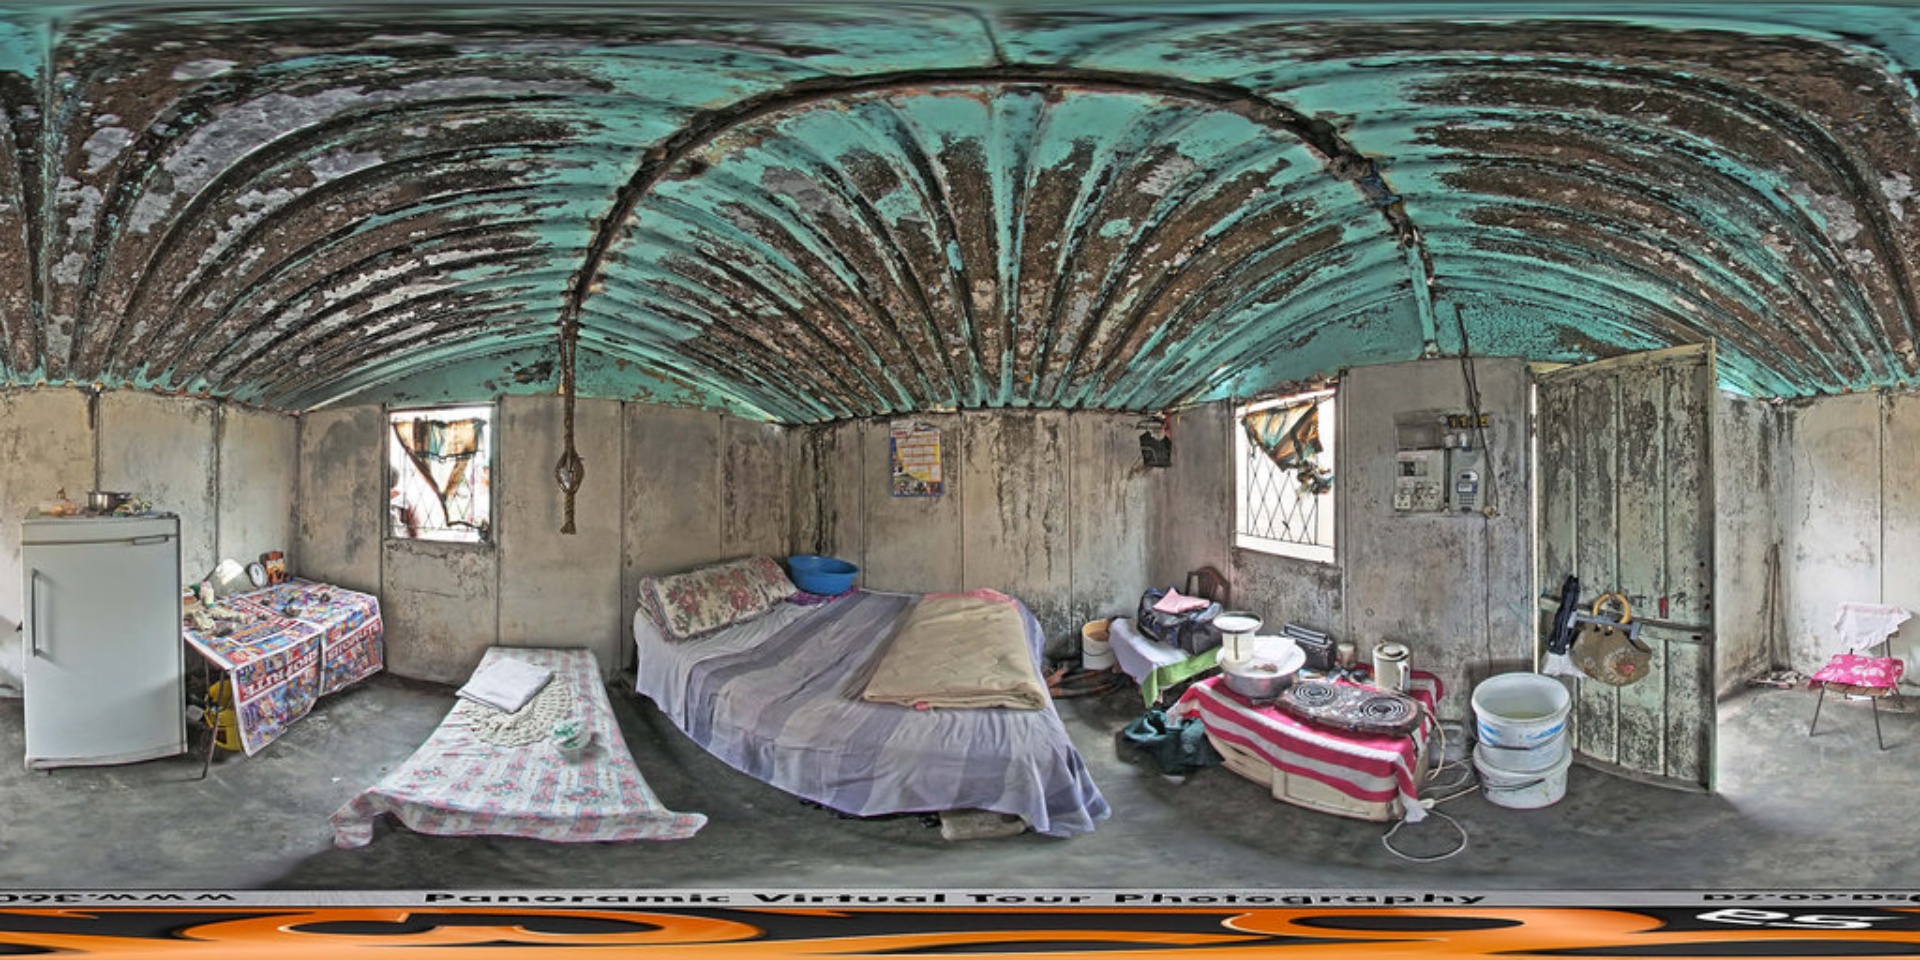
Referred object: the white refrigerator

Referred object: the floral pillow